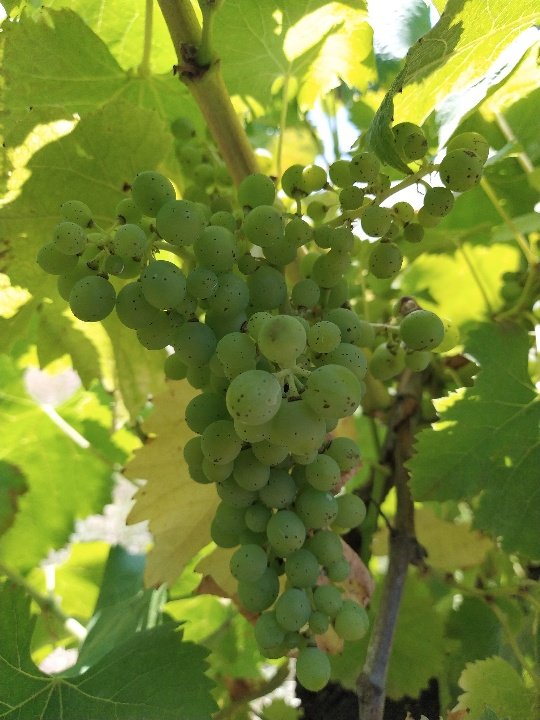
Berries visible: 83
Grape clusters: 1